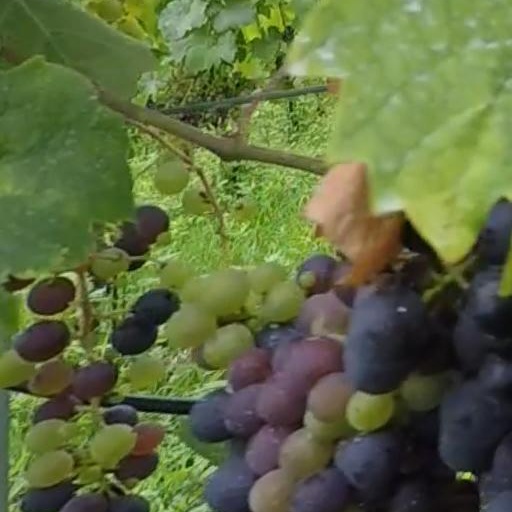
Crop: grape